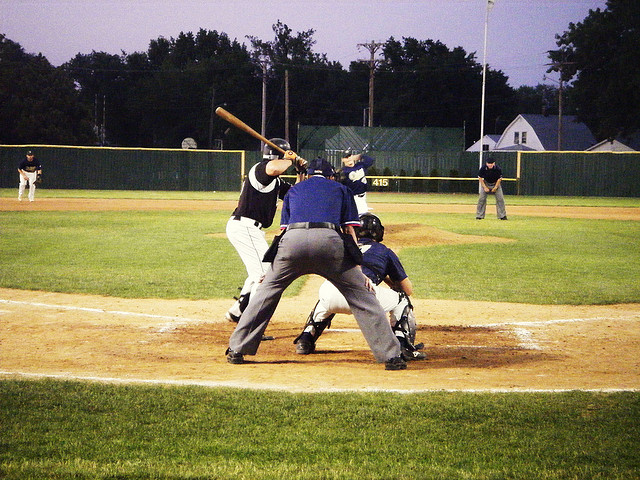
trọng tài đang đứng thấp người quan sát trận đấu bóng chày